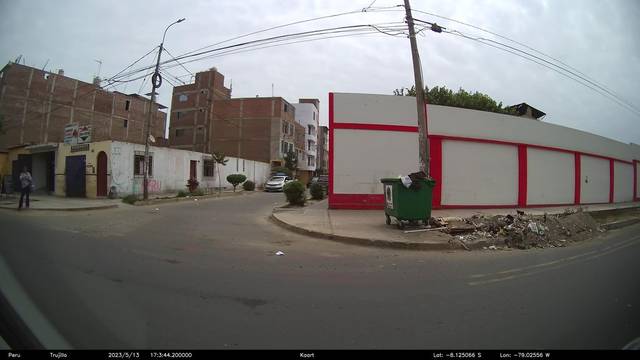
Region: Peru
Coordinates: -8.125, -79.026